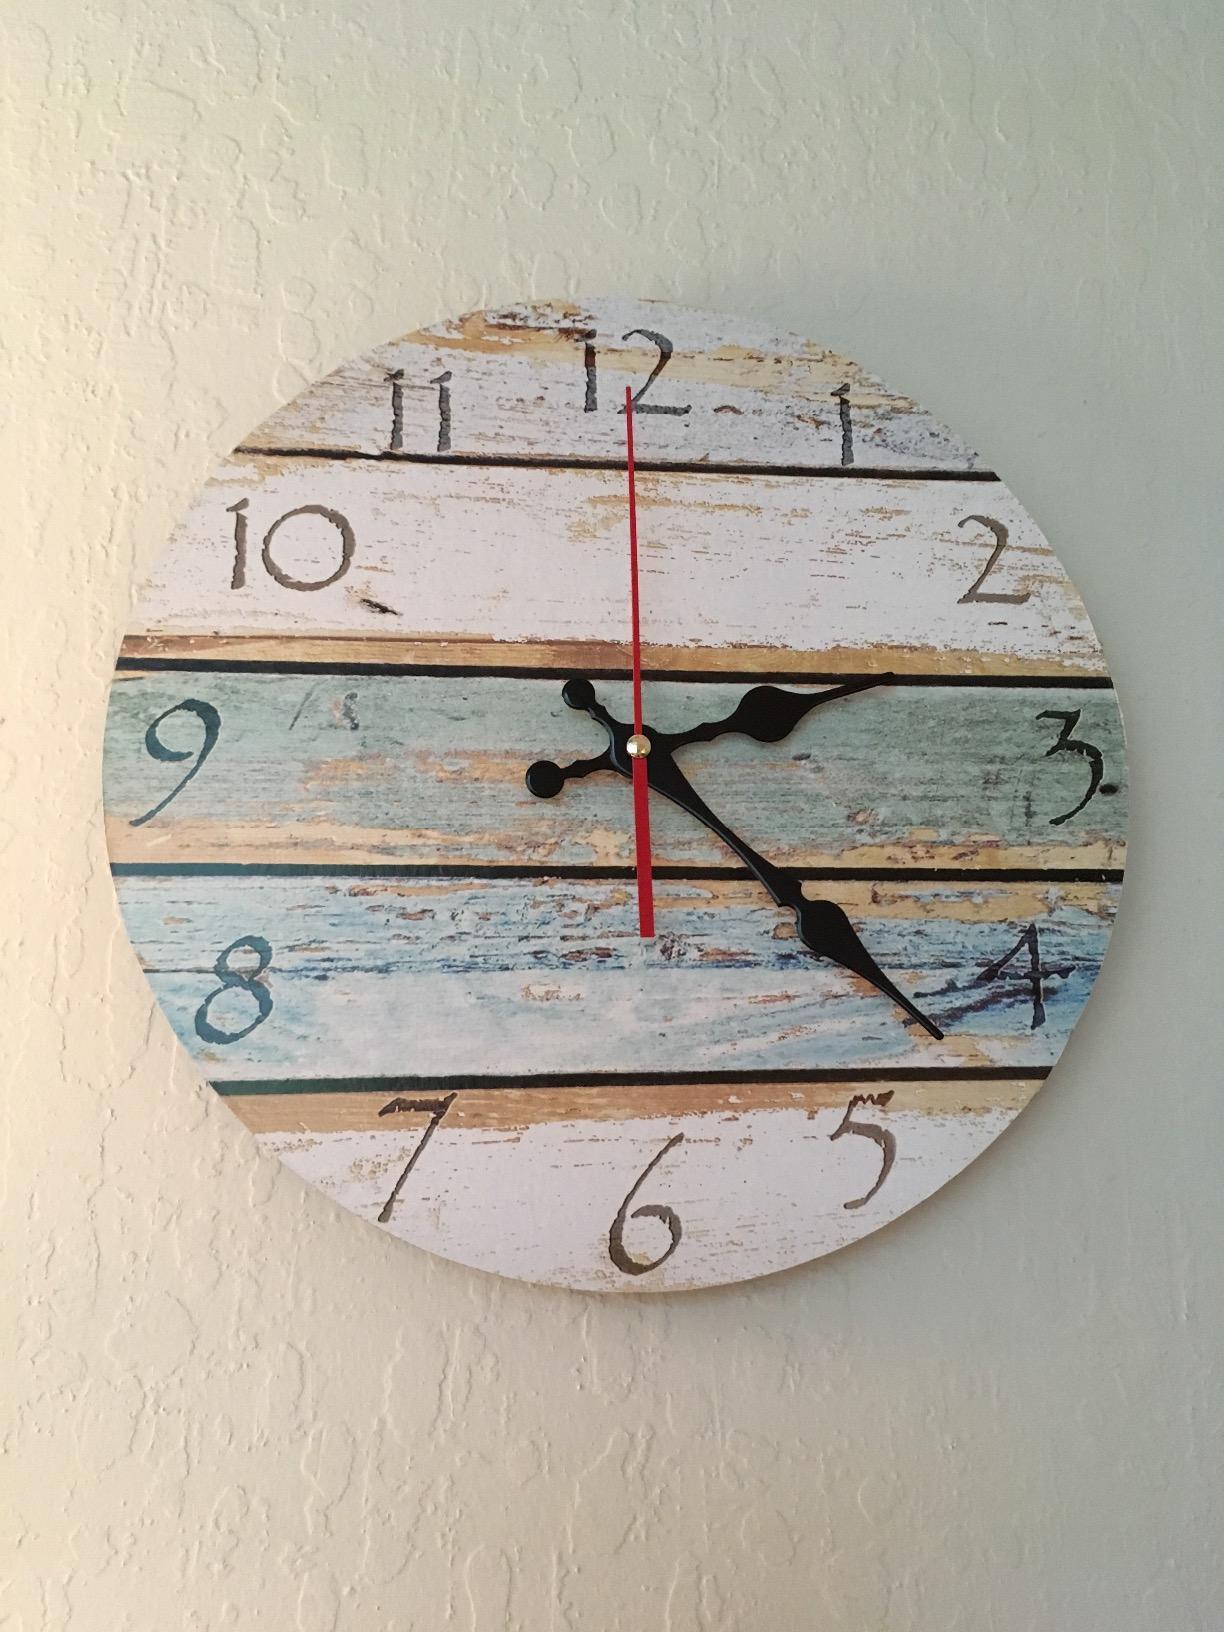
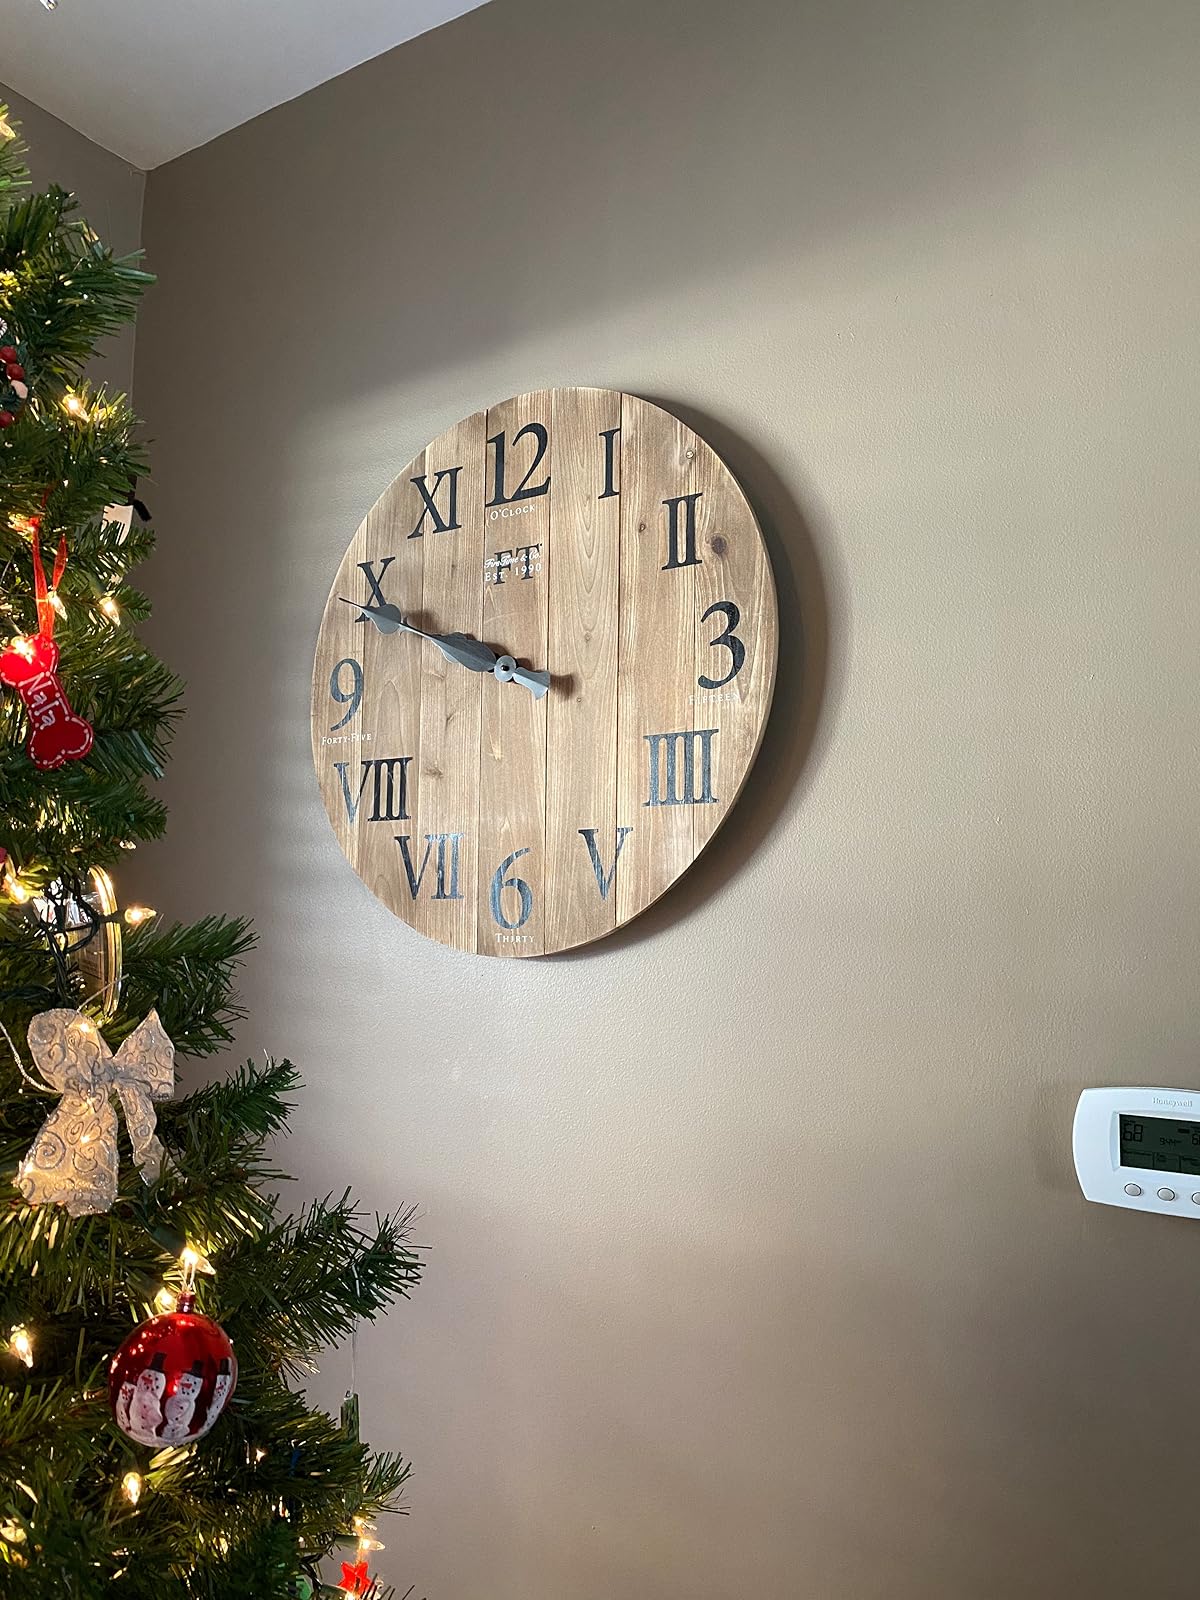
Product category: clock
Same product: no